Bayanihan to Heal as One Act

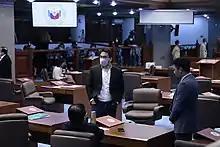
Senators during a special session to tackle the passage of the "Bayanihan to Heal as One Act", March 23, 2020

In the House of Representatives, the bill was introduced as House Bill No. 6616 with House Speaker Alan Peter Cayetano of Pateros–Taguig as its principal sponsor and was defended on the floor by Deputy Speaker Luis Raymund Villafuerte of Camarines Sur's 2nd district. Executive Secretary Salvador Medialdea addressed the session, stressing that the president needed "standby powers" to address the emergency. Some representatives questioned the nature, usage, and necessity of the "standby powers", claiming its susceptibility to abuse and corruption.